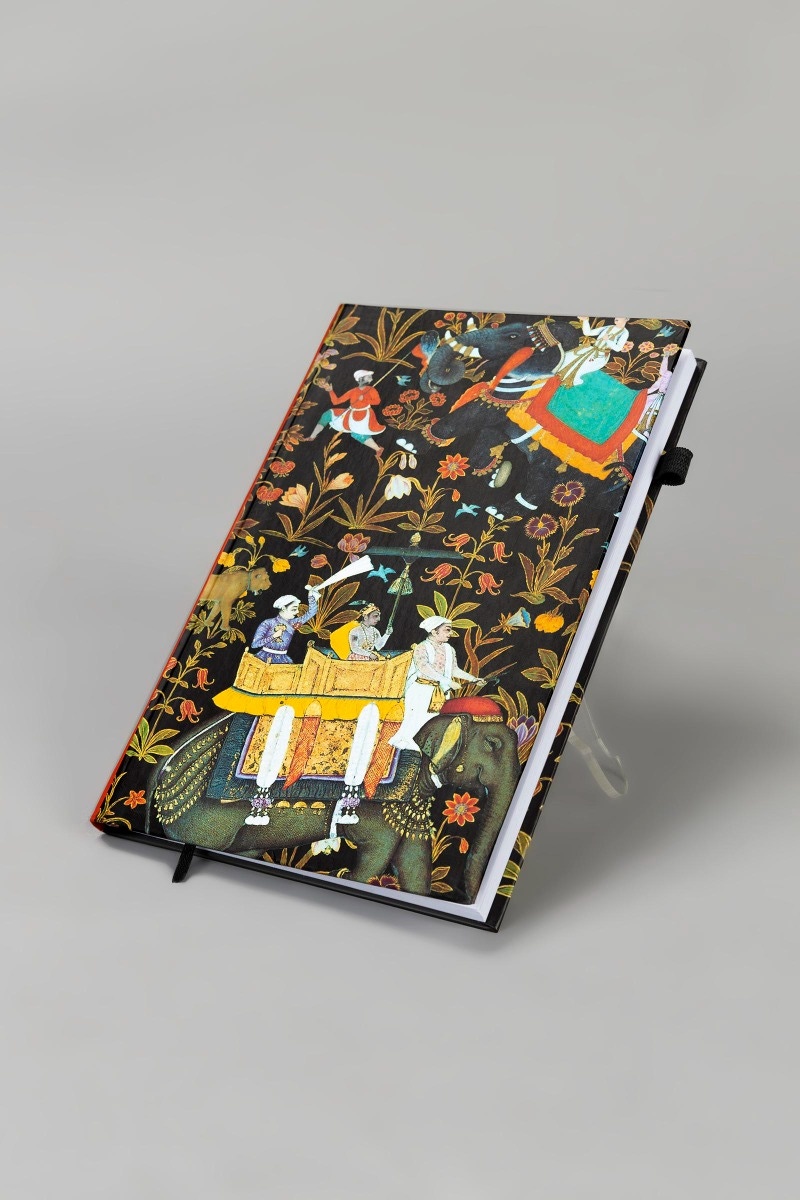
black krishna on horseback notebook